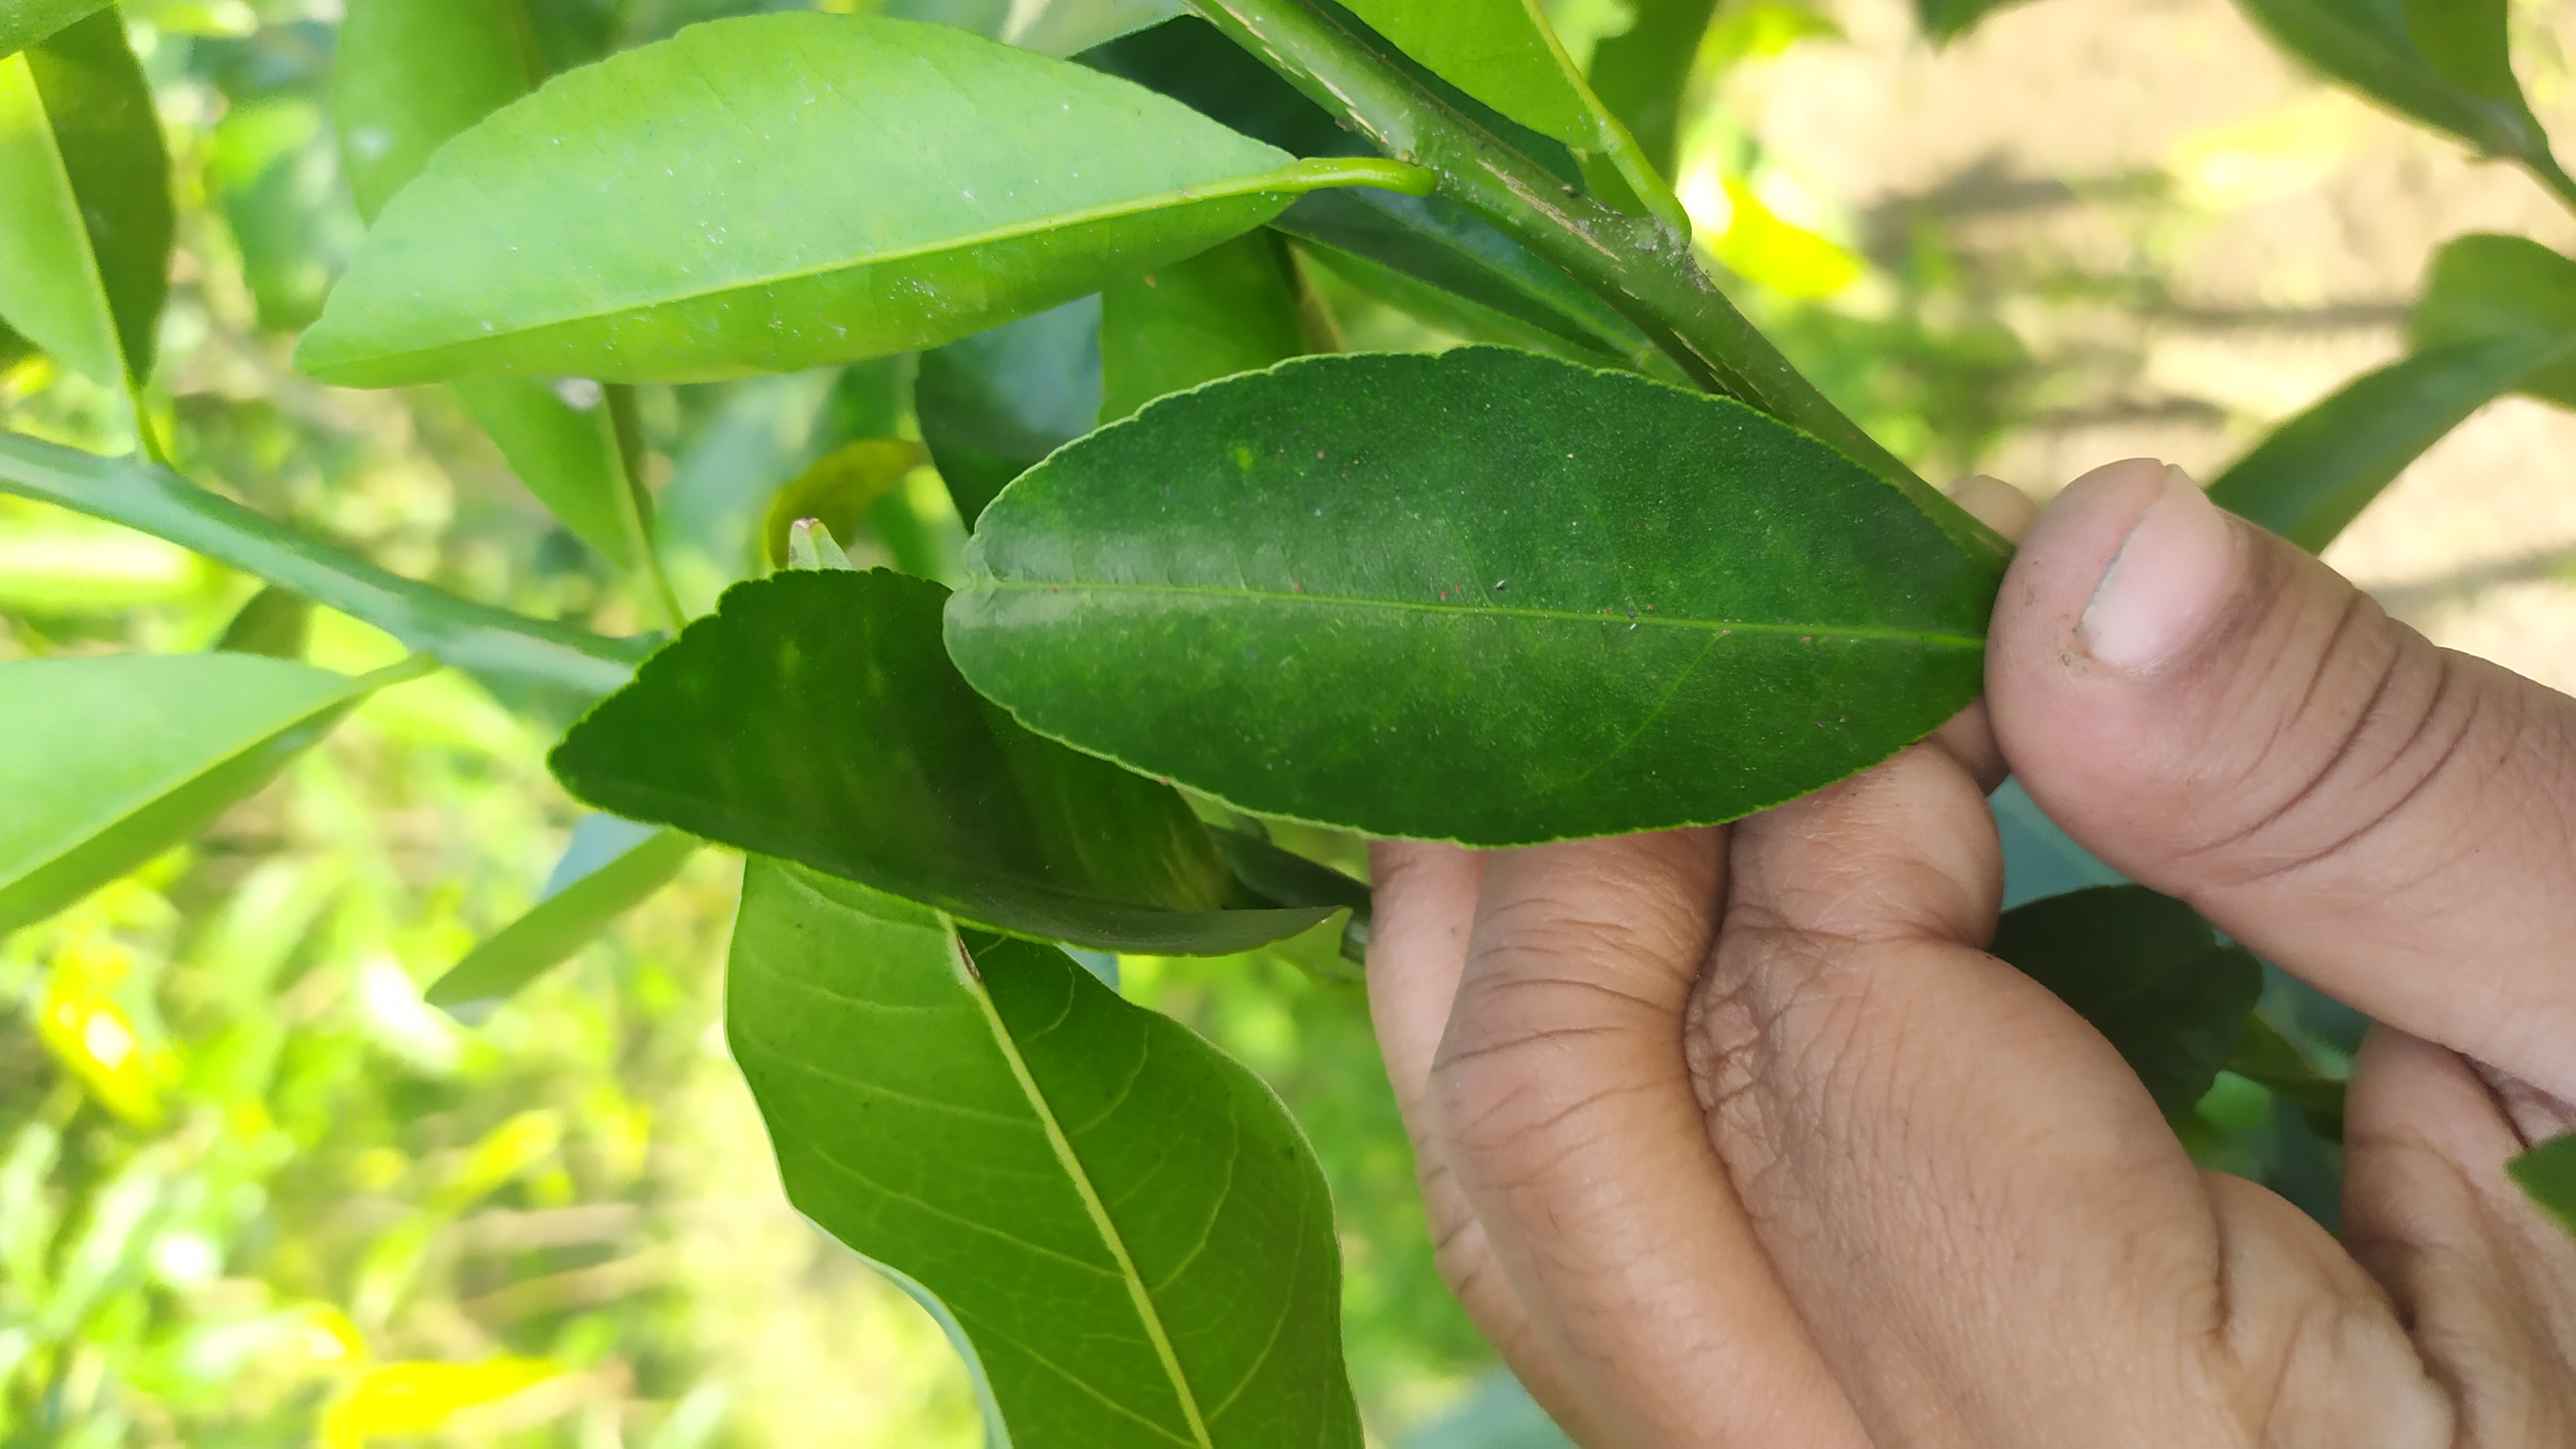
Mandarin leaf variety: Mandaring